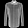
Label: Shirt